January 1961 nor'easter

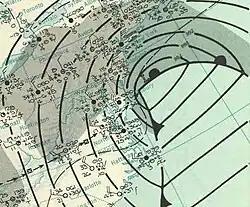
A surface weather analysis of the nor'easter

The January 1961 nor'easter was a significant winter storm that impacted the Mid-Atlantic and New England regions of the United States. It was the second of three major snowstorms during the 1960–1961 winter. The storm ranked as Category 3, or "major", on the Northeast Snowfall Impact Scale.